Naval history of Japan

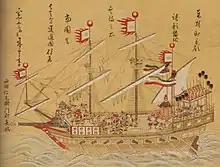
The warship of Yamada Nagamasa (1590–1630), a merchant and soldier who traveled to Ayutthaya (Thailand)

Japan built her first large ocean-going warships at the beginning of the 17th century, following contacts with the Western nations during the Nanban trade period.